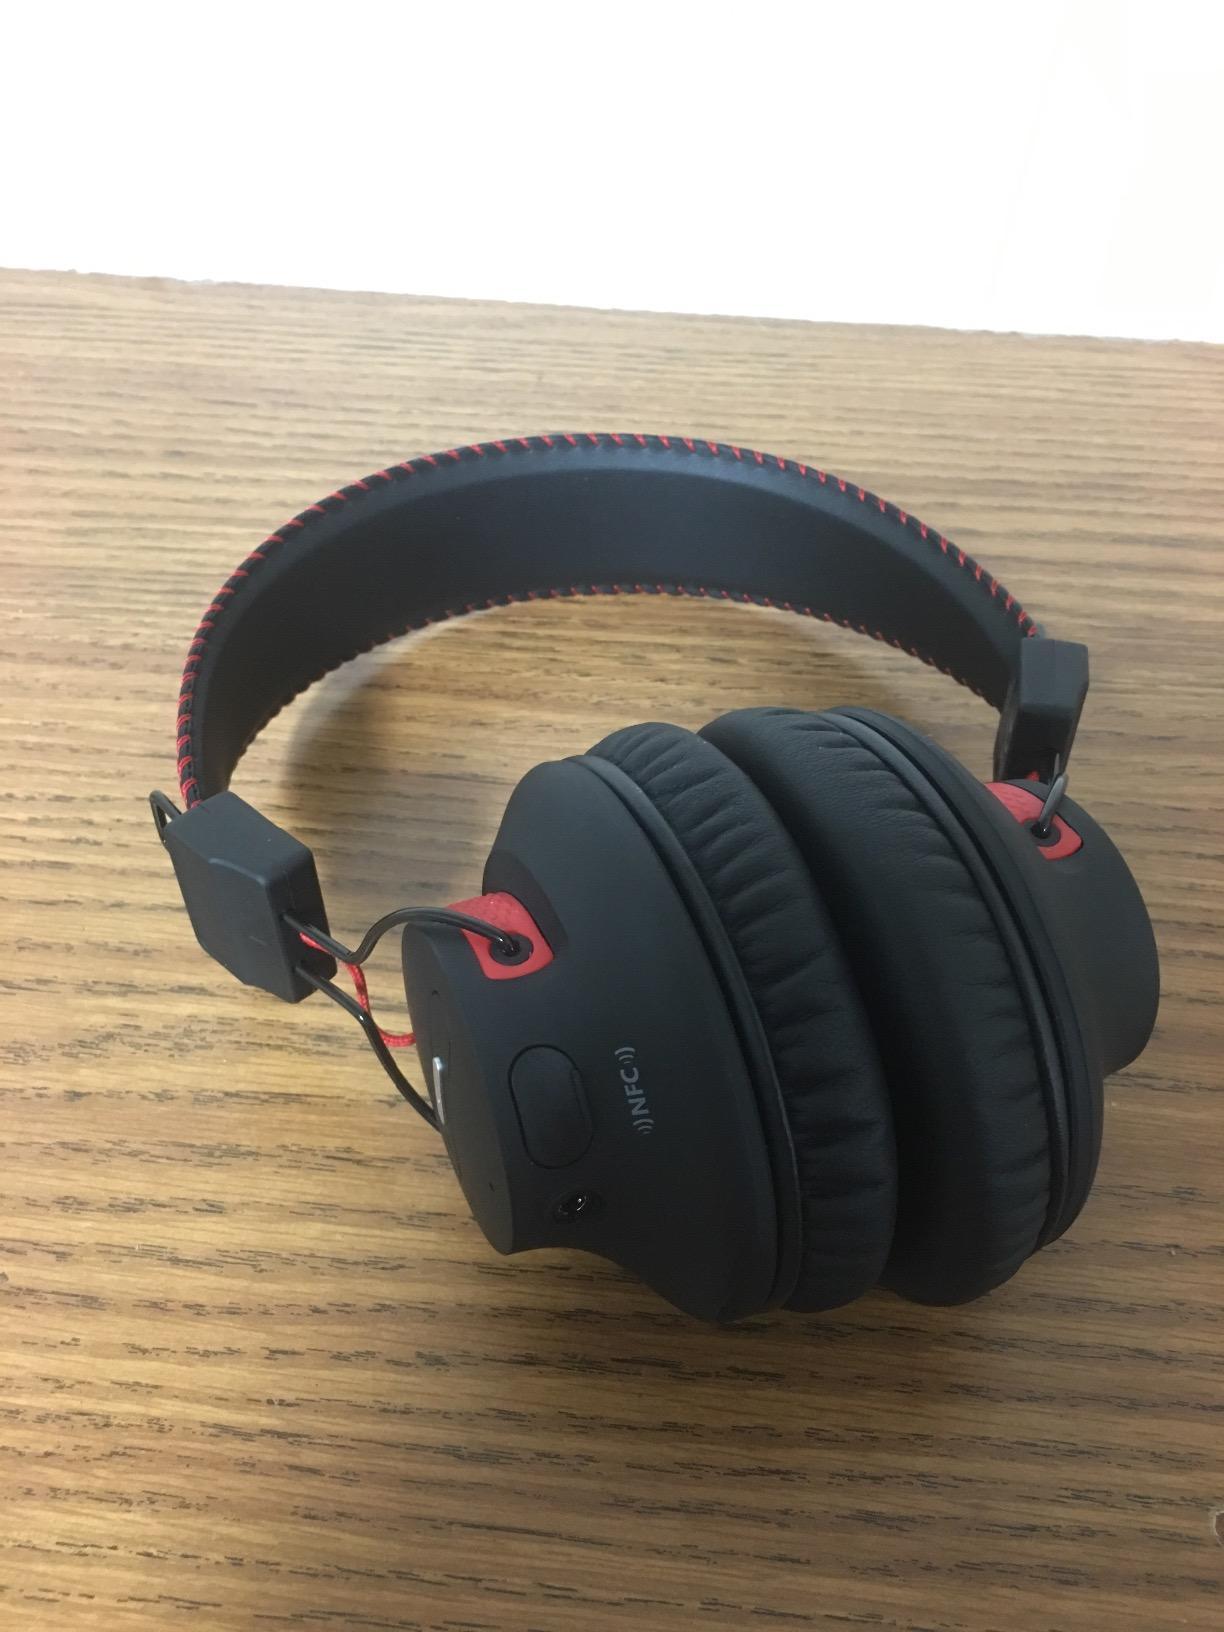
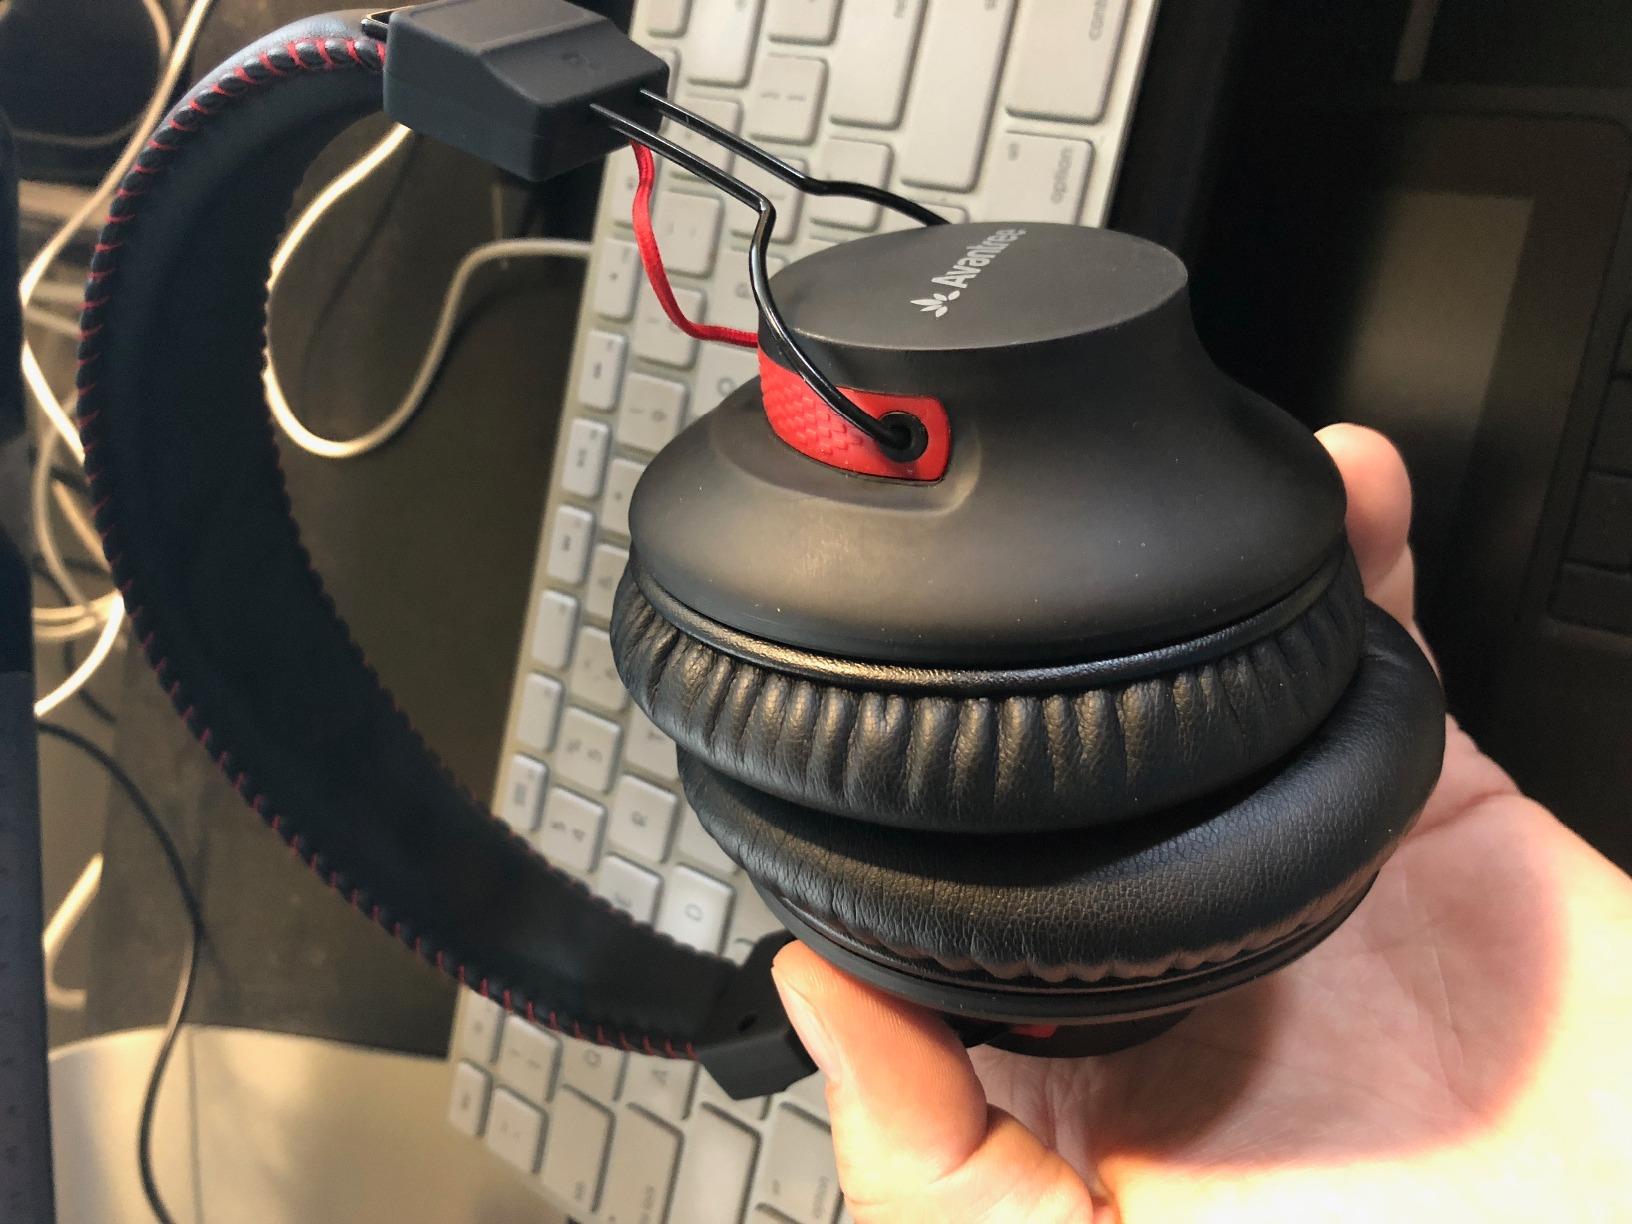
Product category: headphones
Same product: yes